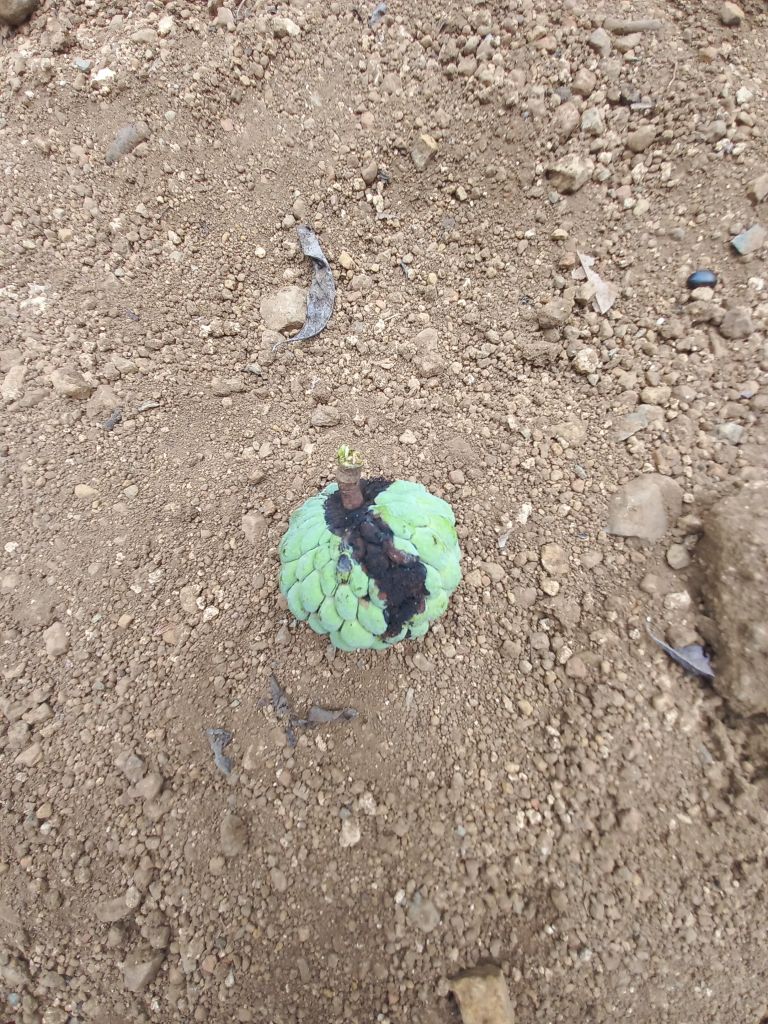
Disease label: Diplodia Rot